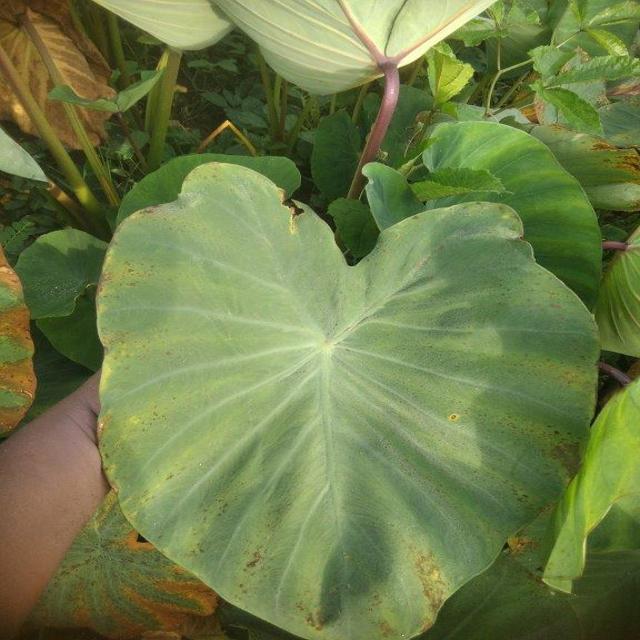
Label: Early_Blight